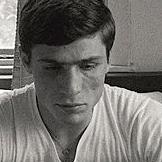
Age: 21